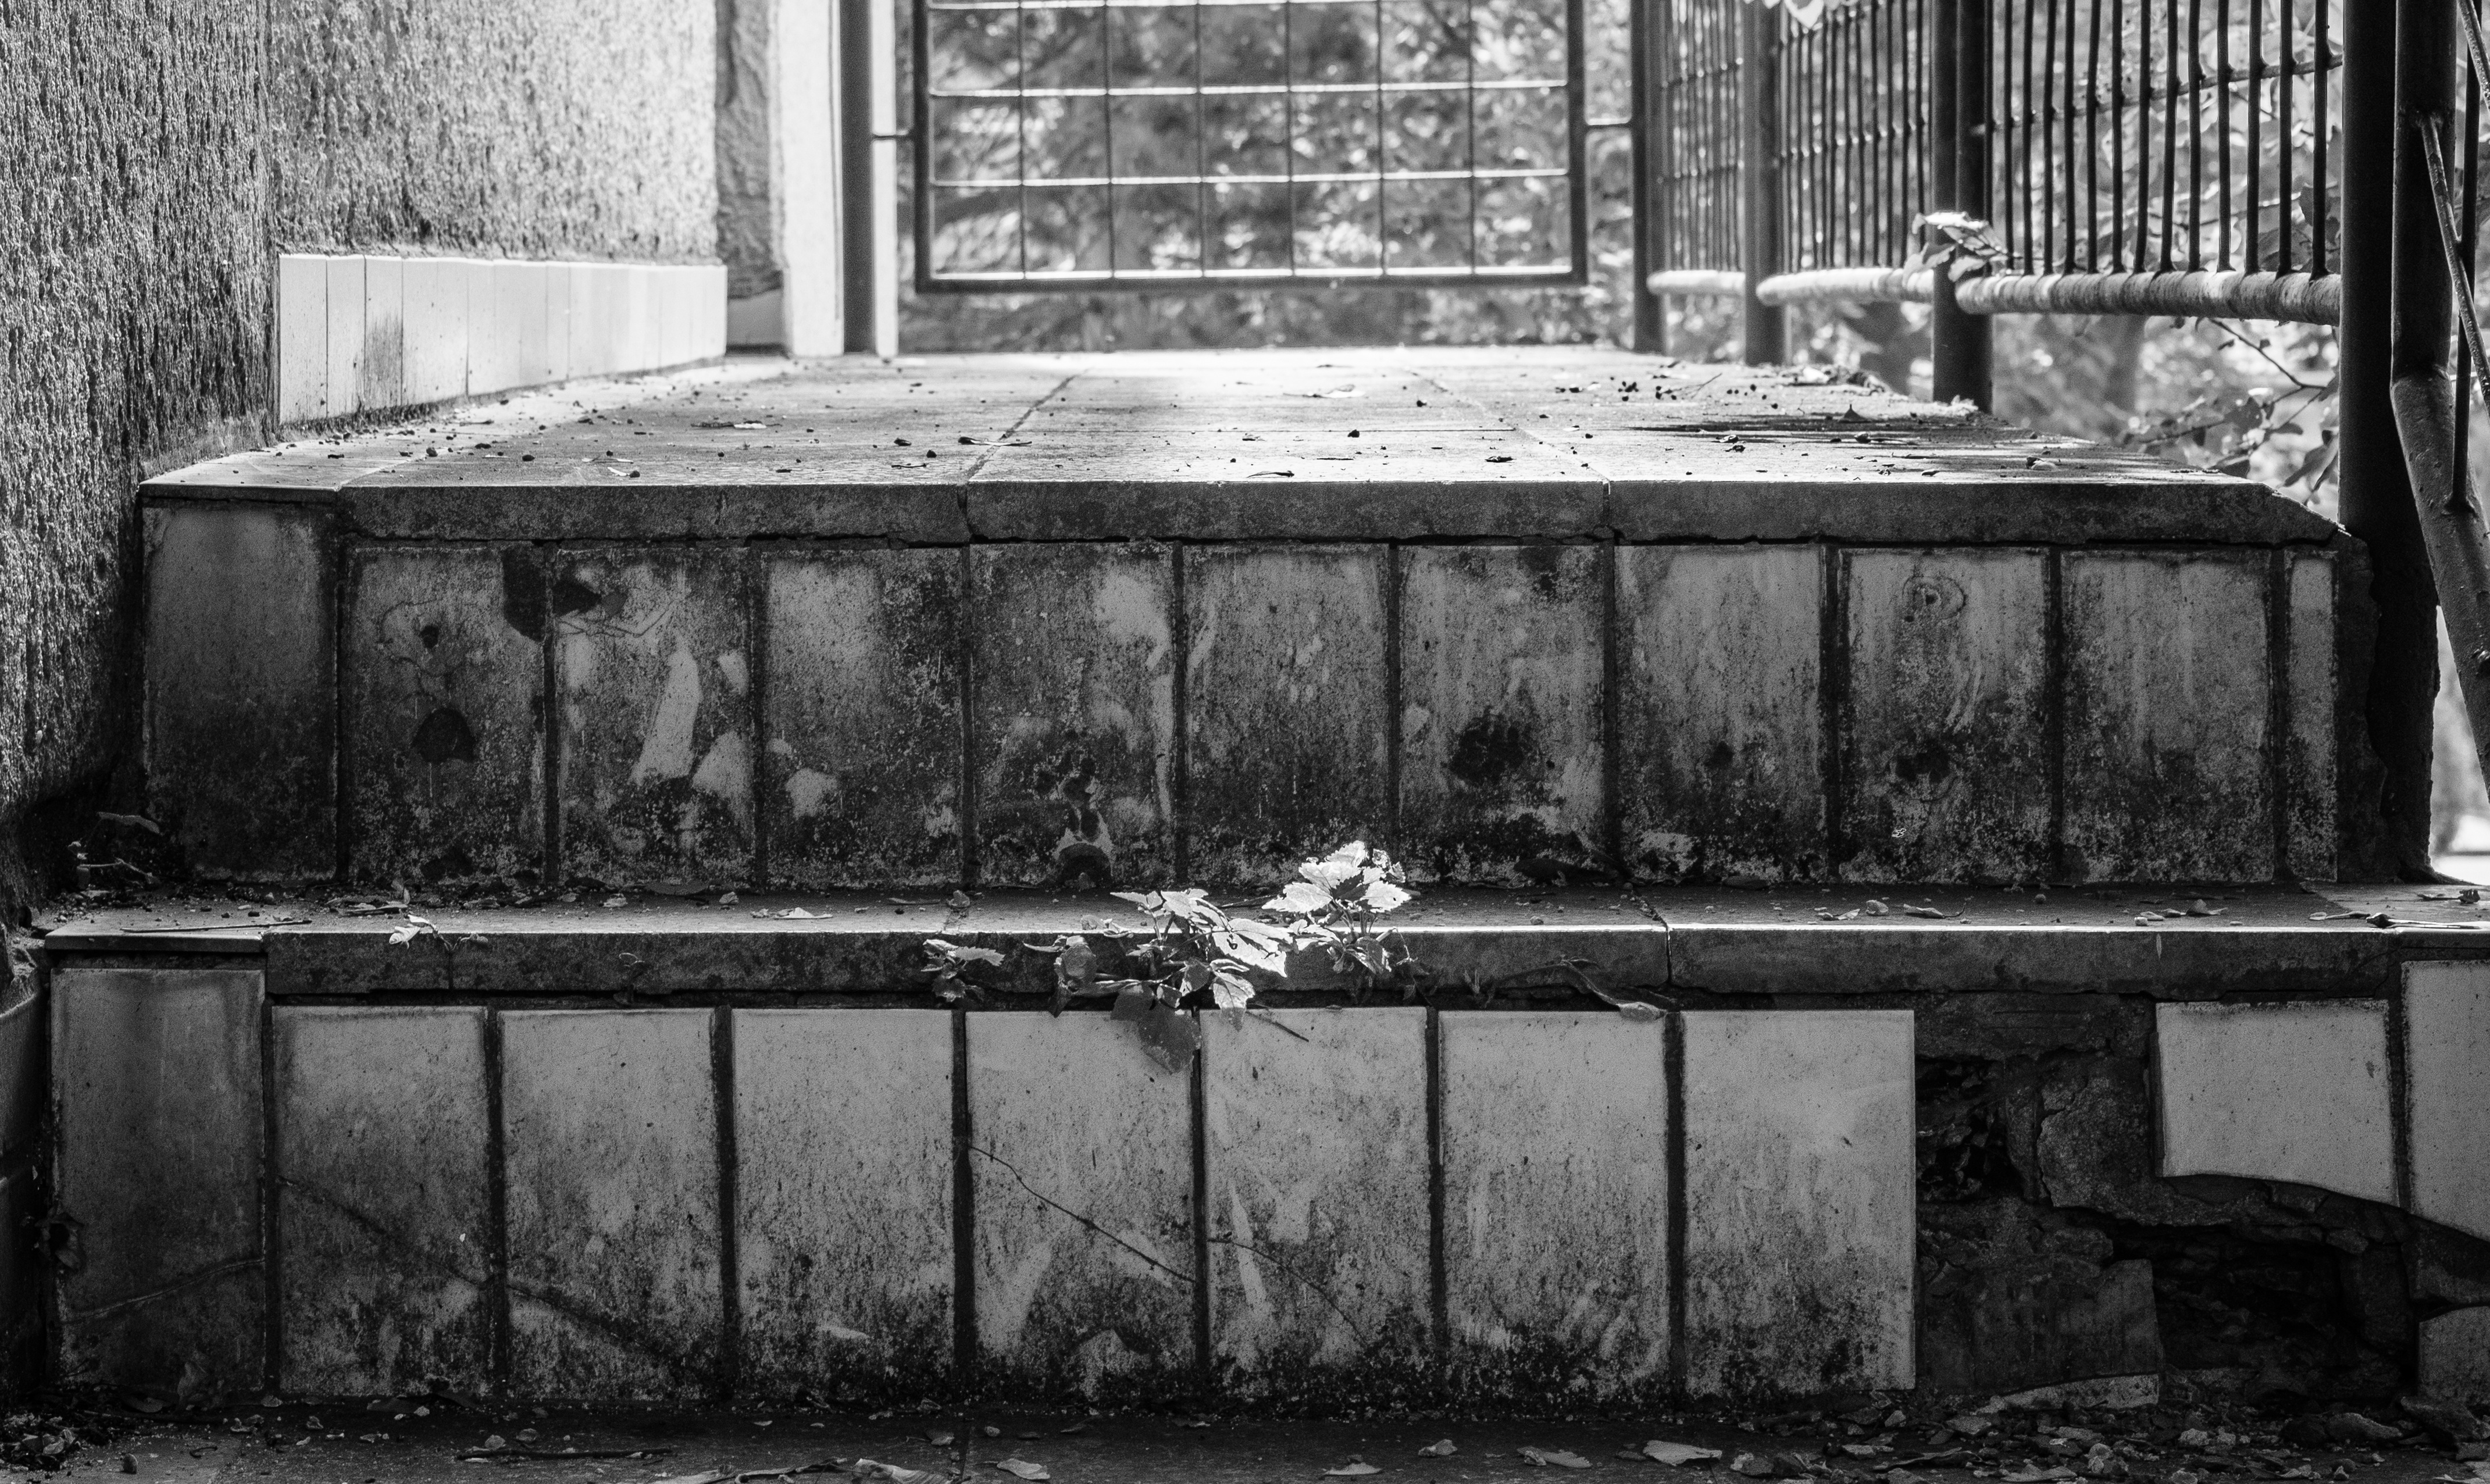
path, walking, black and white, architecture, structure, wood, white, street, house, floor, run, building, city, atmosphere, step, staircase, travel, walk, distance, macro, action, black, furniture, monochrome, close, close up, stairs, detail, rise, shape, hobby, relocation, gradually, long way, monochrome photography